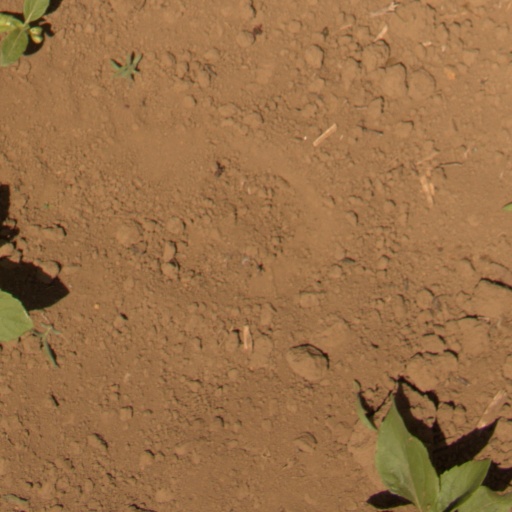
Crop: Jerusalem artichoke